Jolly Stanesby

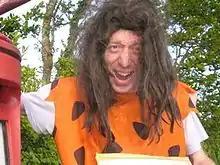

Jonathan 'Jolly' Stanesby is a British fathers' rights activist.